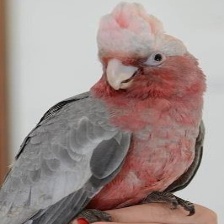
Species: ROSE BREASTED COCKATOO
Scientific name: EOLOPHUS ROSEICAPILLA
ImageNet parent category: sulphur-crested_cockatoo